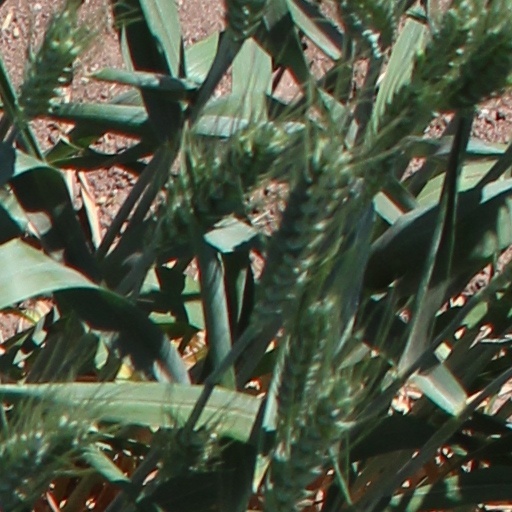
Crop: wheat